University of North Carolina at Charlotte

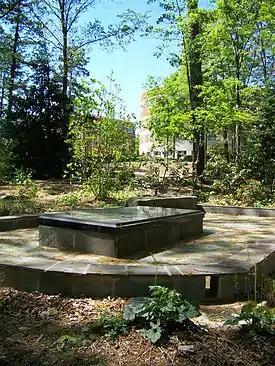
Bonnie Cone's final resting place on the campus of UNC Charlotte, with Cato Hall and Fretwell Hall in the background. Also thought to be the meeting place of Diu Memoriae Consilium.

Bonnie Ethel Cone (1907–2003), or Miss Bonnie as she was known to students, was chosen to be director of the Charlotte Center in 1947. From 1949 to 1965, she served as president of Charlotte College. When Charlotte College joined the UNC system in 1965, Cone served as acting chancellor until 1966.